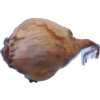
Label: onion